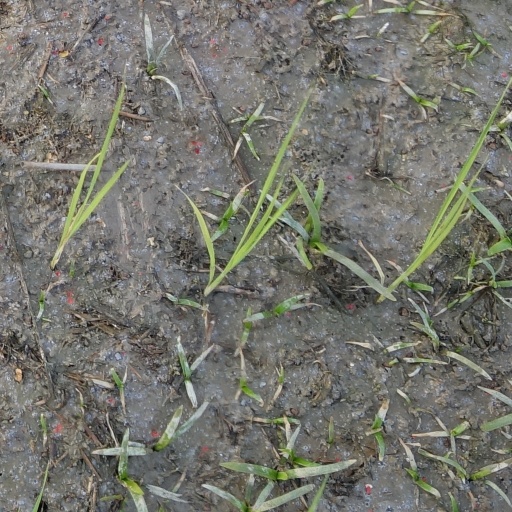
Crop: rice